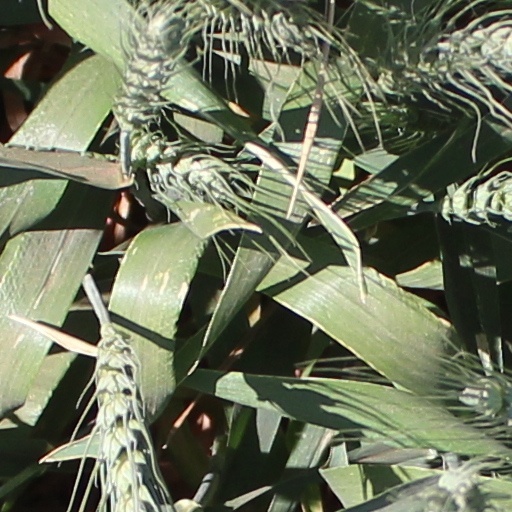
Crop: wheat